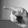
ASL letter: P